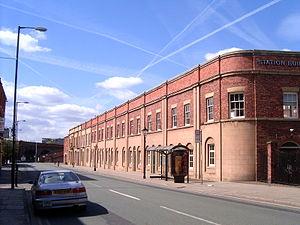
Manchester Liverpool Road est une ancienne gare de Manchester sur la ligne Liverpool and Manchester Railway, en Angleterre. Cette gare, ouverte le 15 septembre 1830, constituait le terminus de la première ligne de chemin de fer à transporter des passagers entre deux villes à l'aide d'une locomotive à vapeur. C'est ainsi le plus ancien terminus au monde toujours existant.